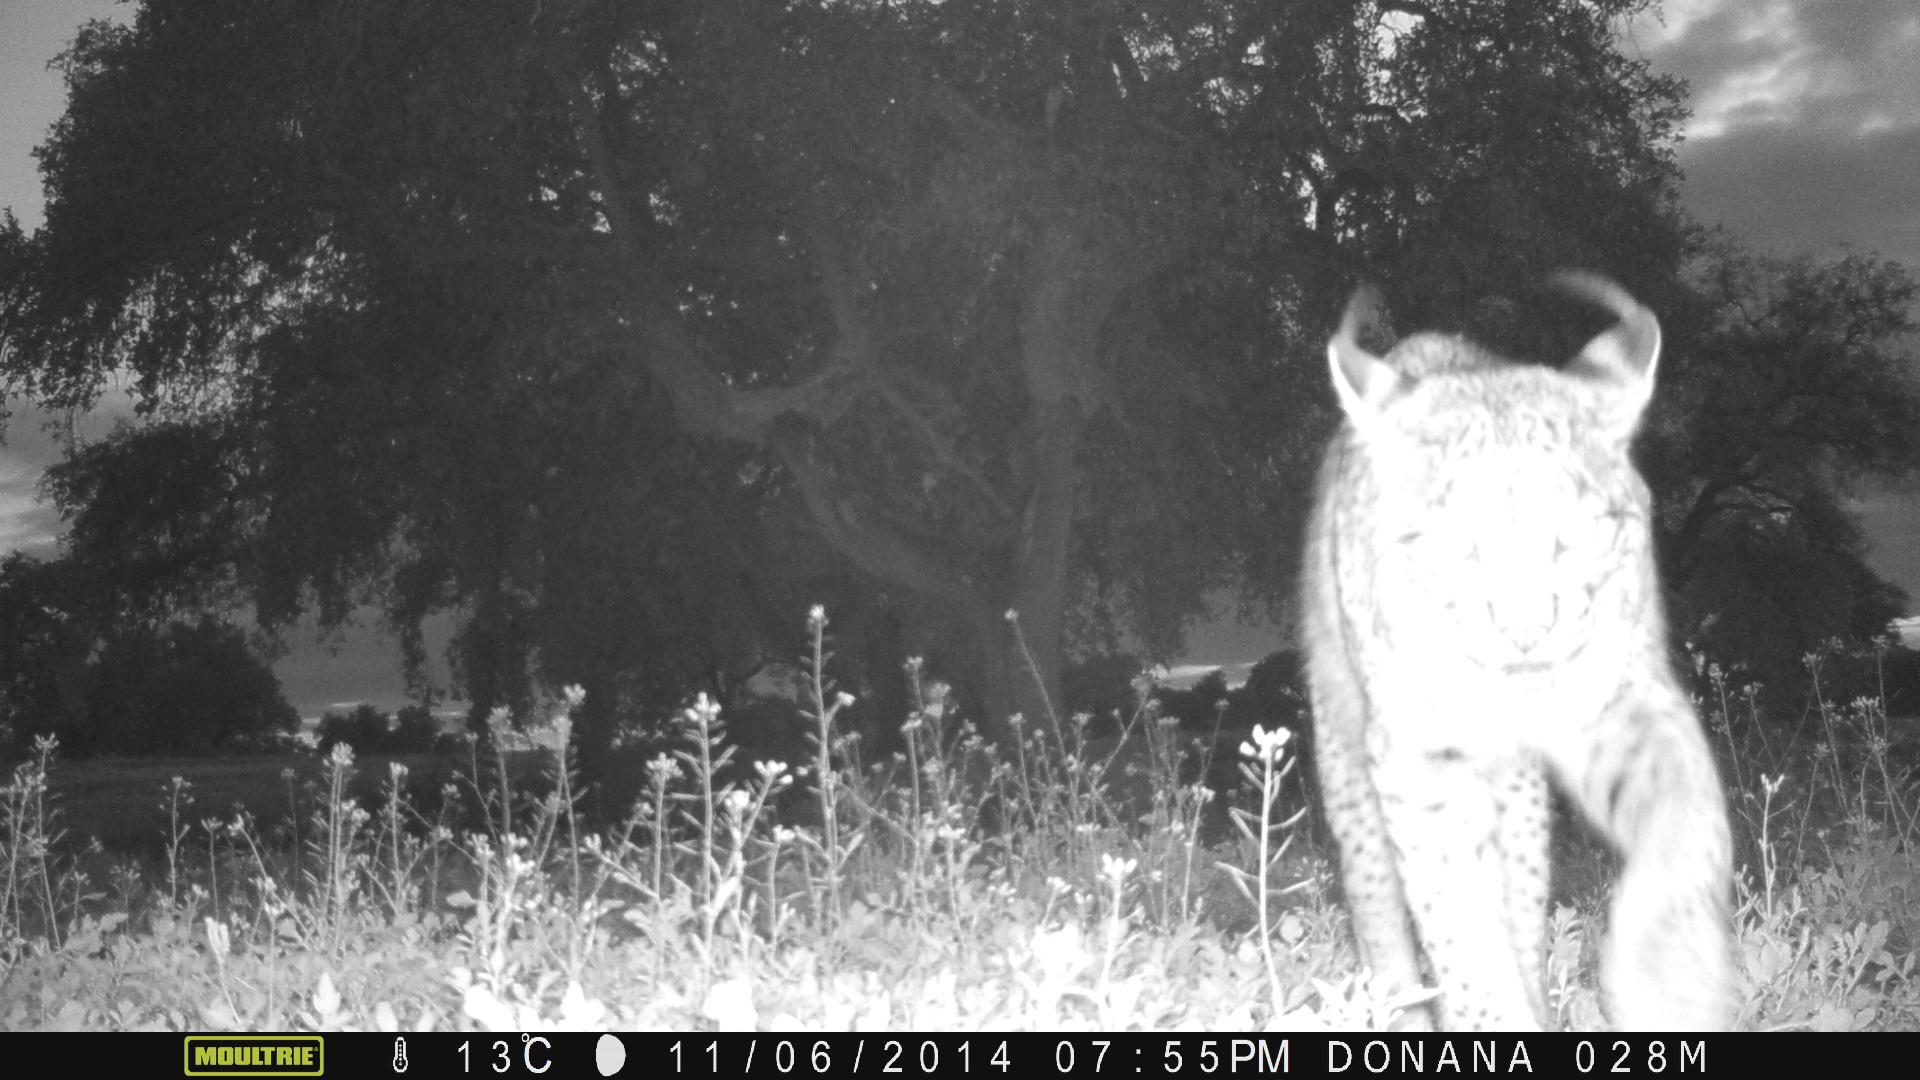
Species: Lynx pardinus